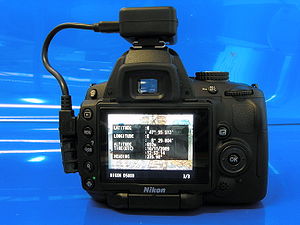
Geotagging / GeoTag teknikker
Geotagger "Solmeta N2 Kompass" for Nikon D5000
GeoTagging er en teknik, hvormed man knytter et bestemt medie til et sted.